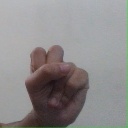
अक्षर: स